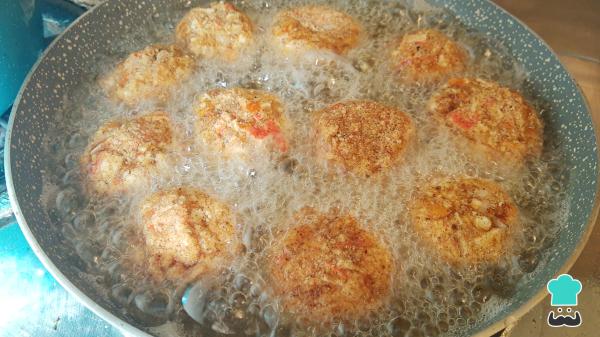
Después, fríe en abundante aceite caliente moviendo constantemente para que se cocine perfectamente, tomará alrededor de unos 2 minutos. Luego, retira del aceite y deja reposar en papel absorbente.